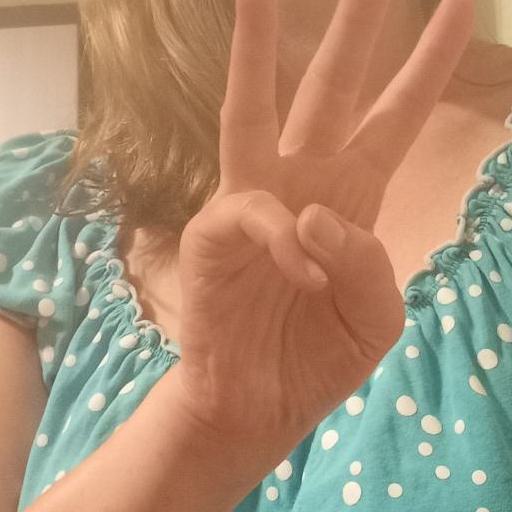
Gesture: three